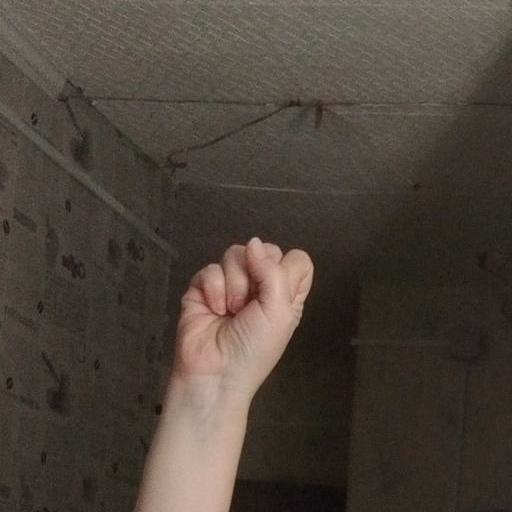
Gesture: fist